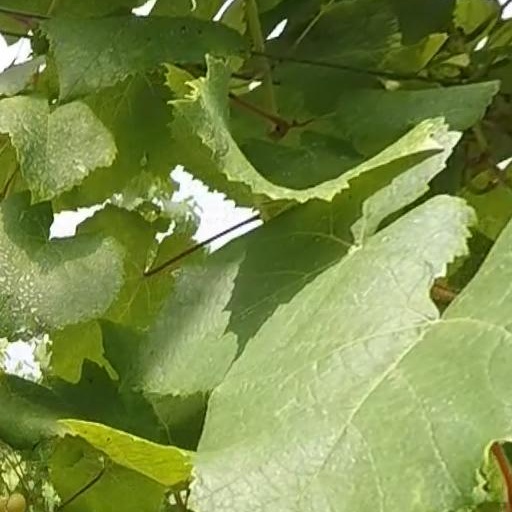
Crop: grape